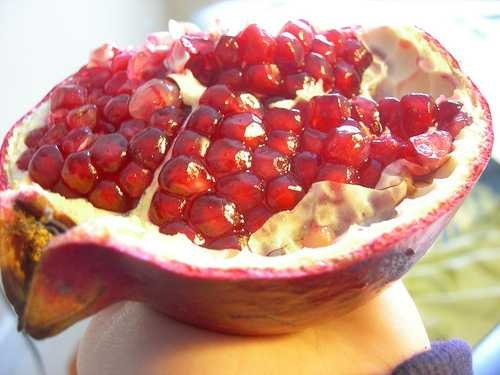
Label: Pomegranate